Deepak Chopra

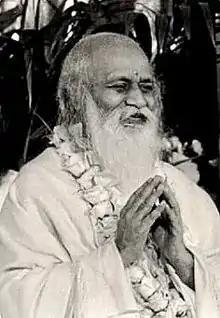
Maharishi Mahesh Yogi was an influence on Chopra in the 1980s.

While visiting New Delhi in 1981, he met the Ayurvedic physician Brihaspati Dev Triguna, head of the Indian Council for Ayurvedic Medicine, whose advice prompted him to begin investigating Ayurvedic practices. Chopra was "drinking black coffee by the hour and smoking at least a pack of cigarettes a day". He took up Transcendental Meditation to help him stop, and , he continued to meditate for two hours every morning and half an hour in the evening.